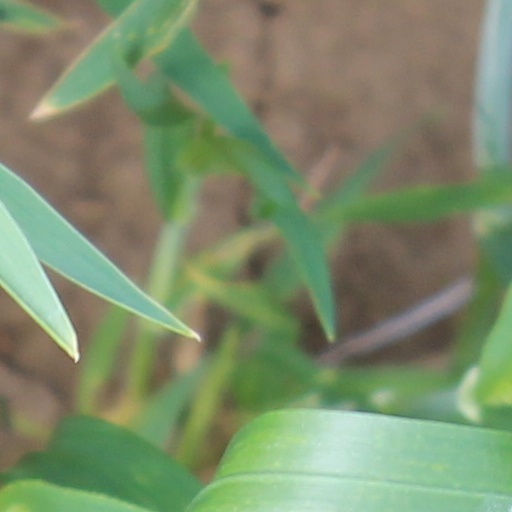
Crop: wheat